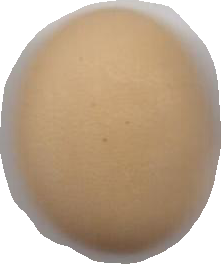
Variety: Anjasmoro